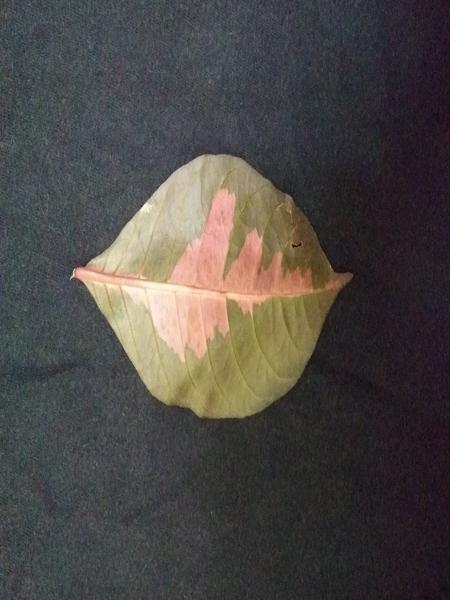
Plant: Caricature